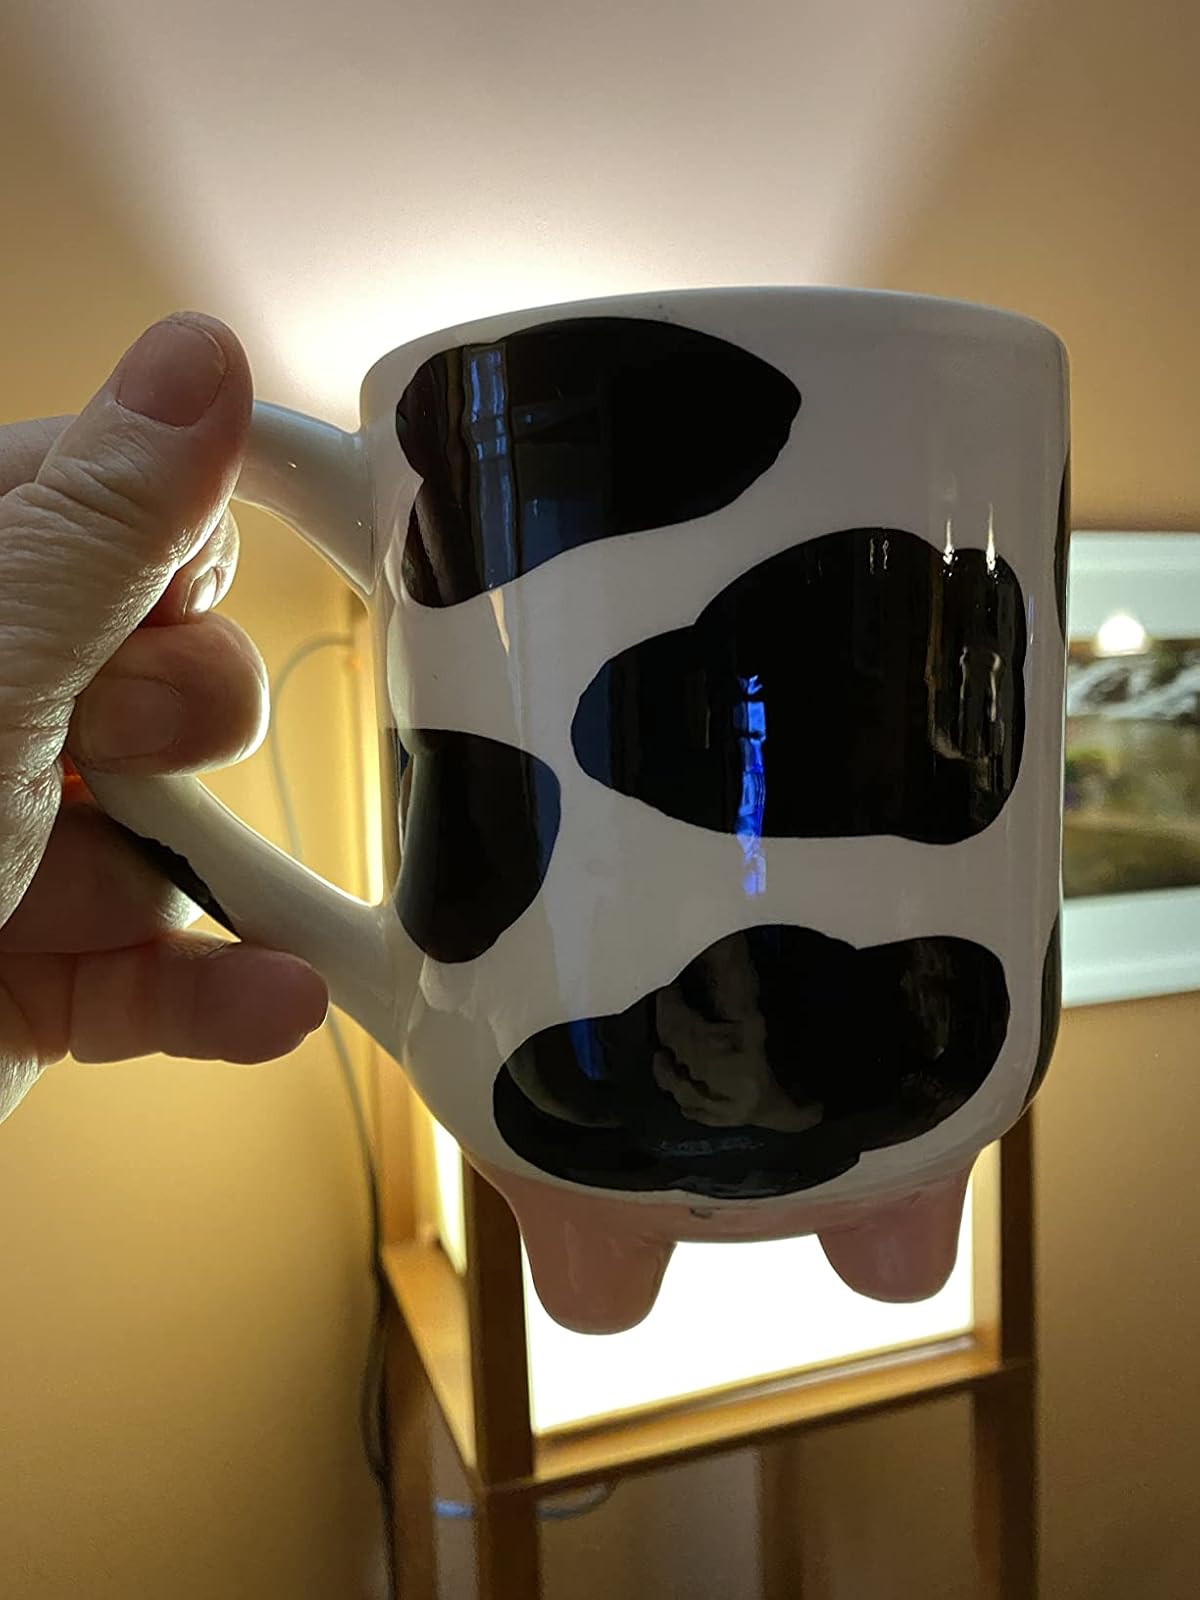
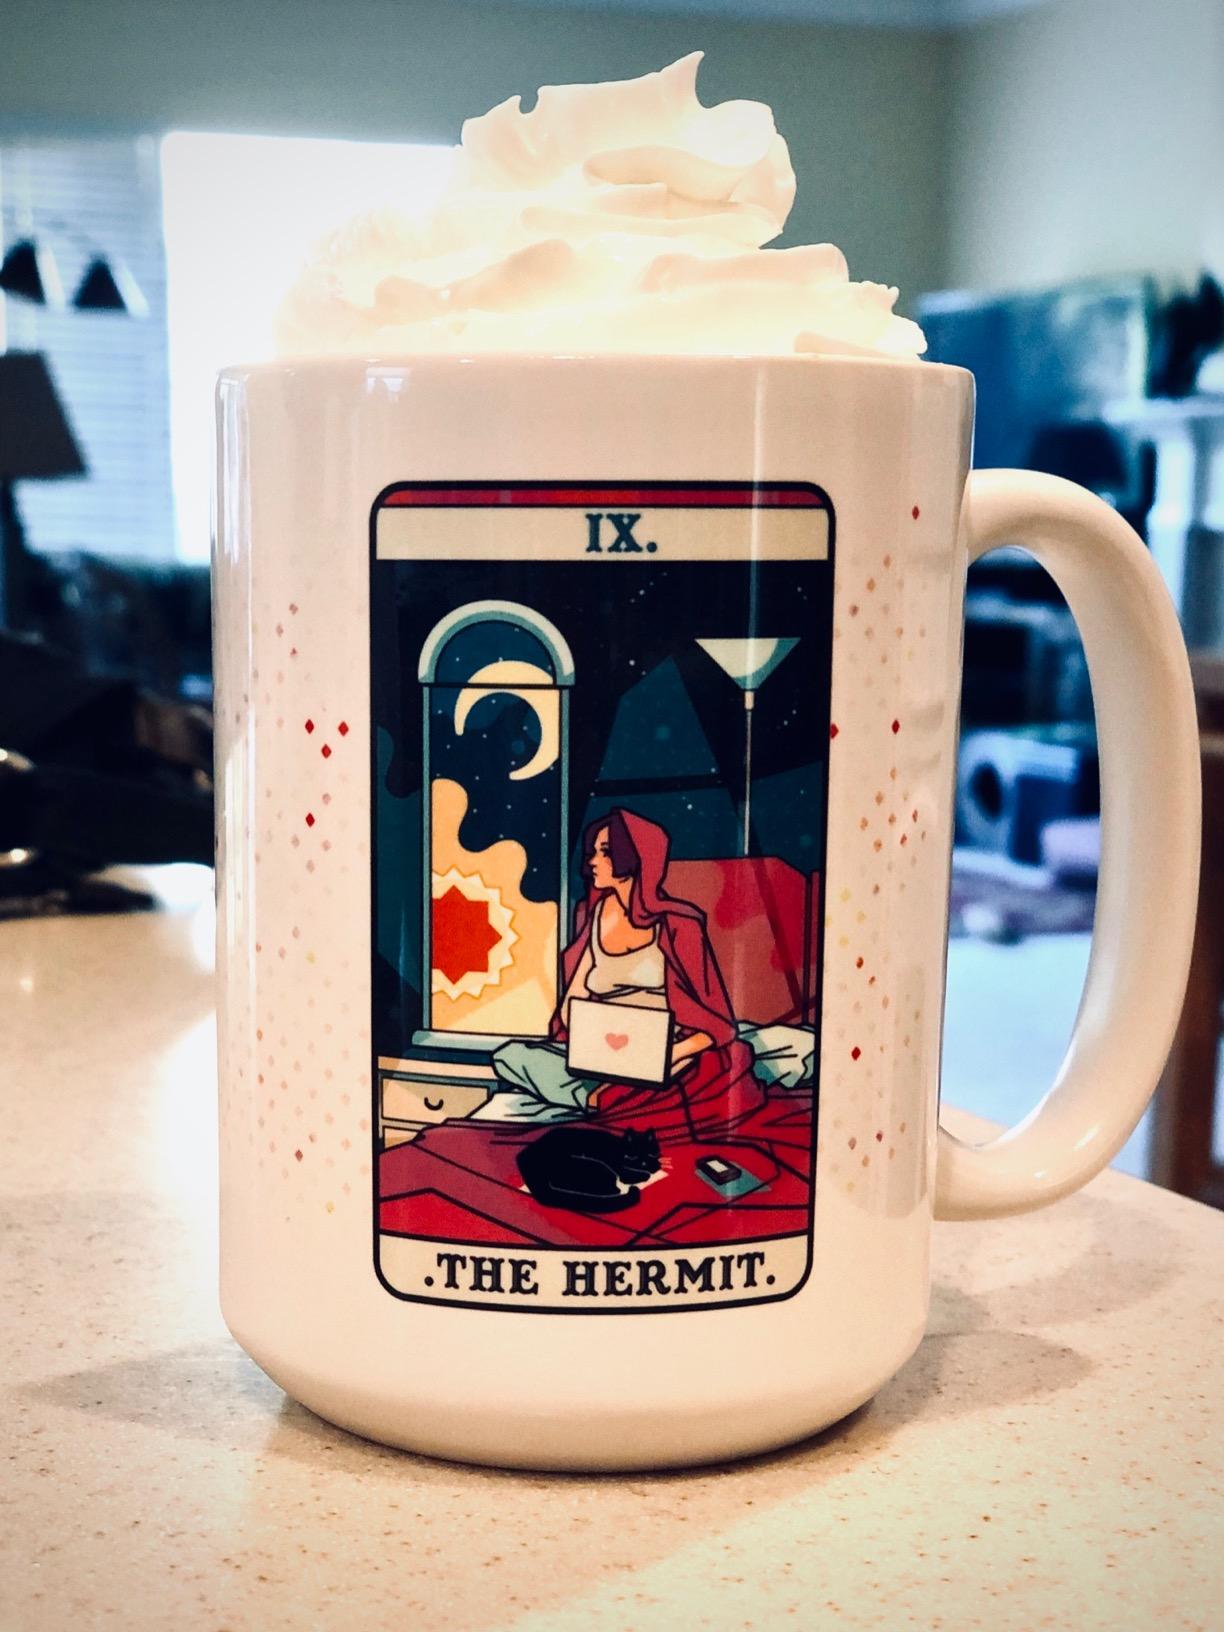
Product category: items_mug
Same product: no